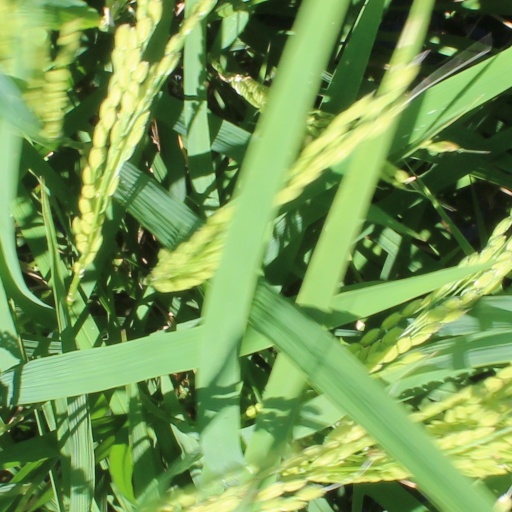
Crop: rice